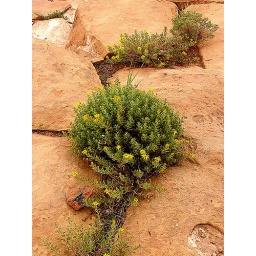
flowers grow in rock